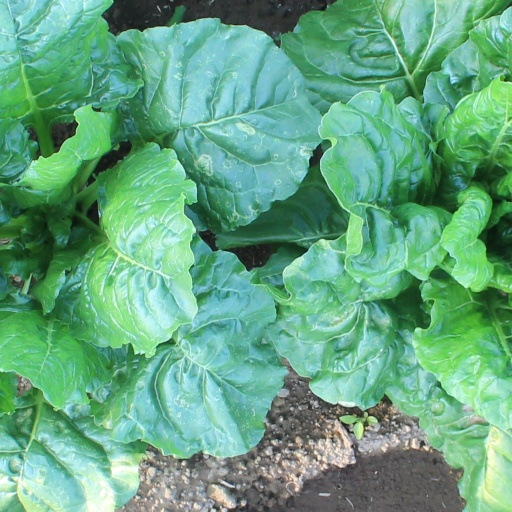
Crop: sugar beet